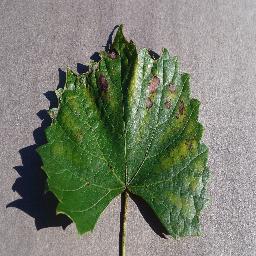
Label: Grape___Esca_(Black_Measles)